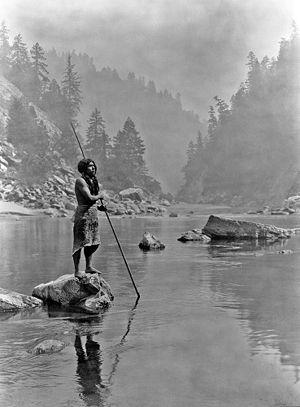
Un Hupa dans la brume. A smoky day at the Sugar Bowl - Hupa man with spear, 1923.Hrvatski: Hupa Indijanac.Interlingua: 2006-04-08.
Edward Sheriff Curtis, né le 16 février 1868 près de Whitewater et mort le 19 octobre 1952 à Whittier, est un photographe ethnologue américain.
L'Indien d'Amérique du Nord est une collection de photographies réalisée par Edward Sheriff Curtis entre 1907 et 1930.